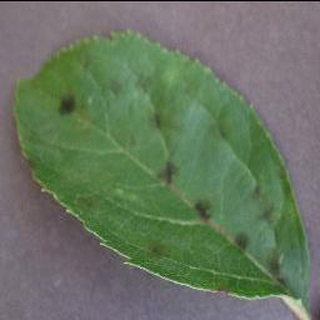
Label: apple_apple_scab